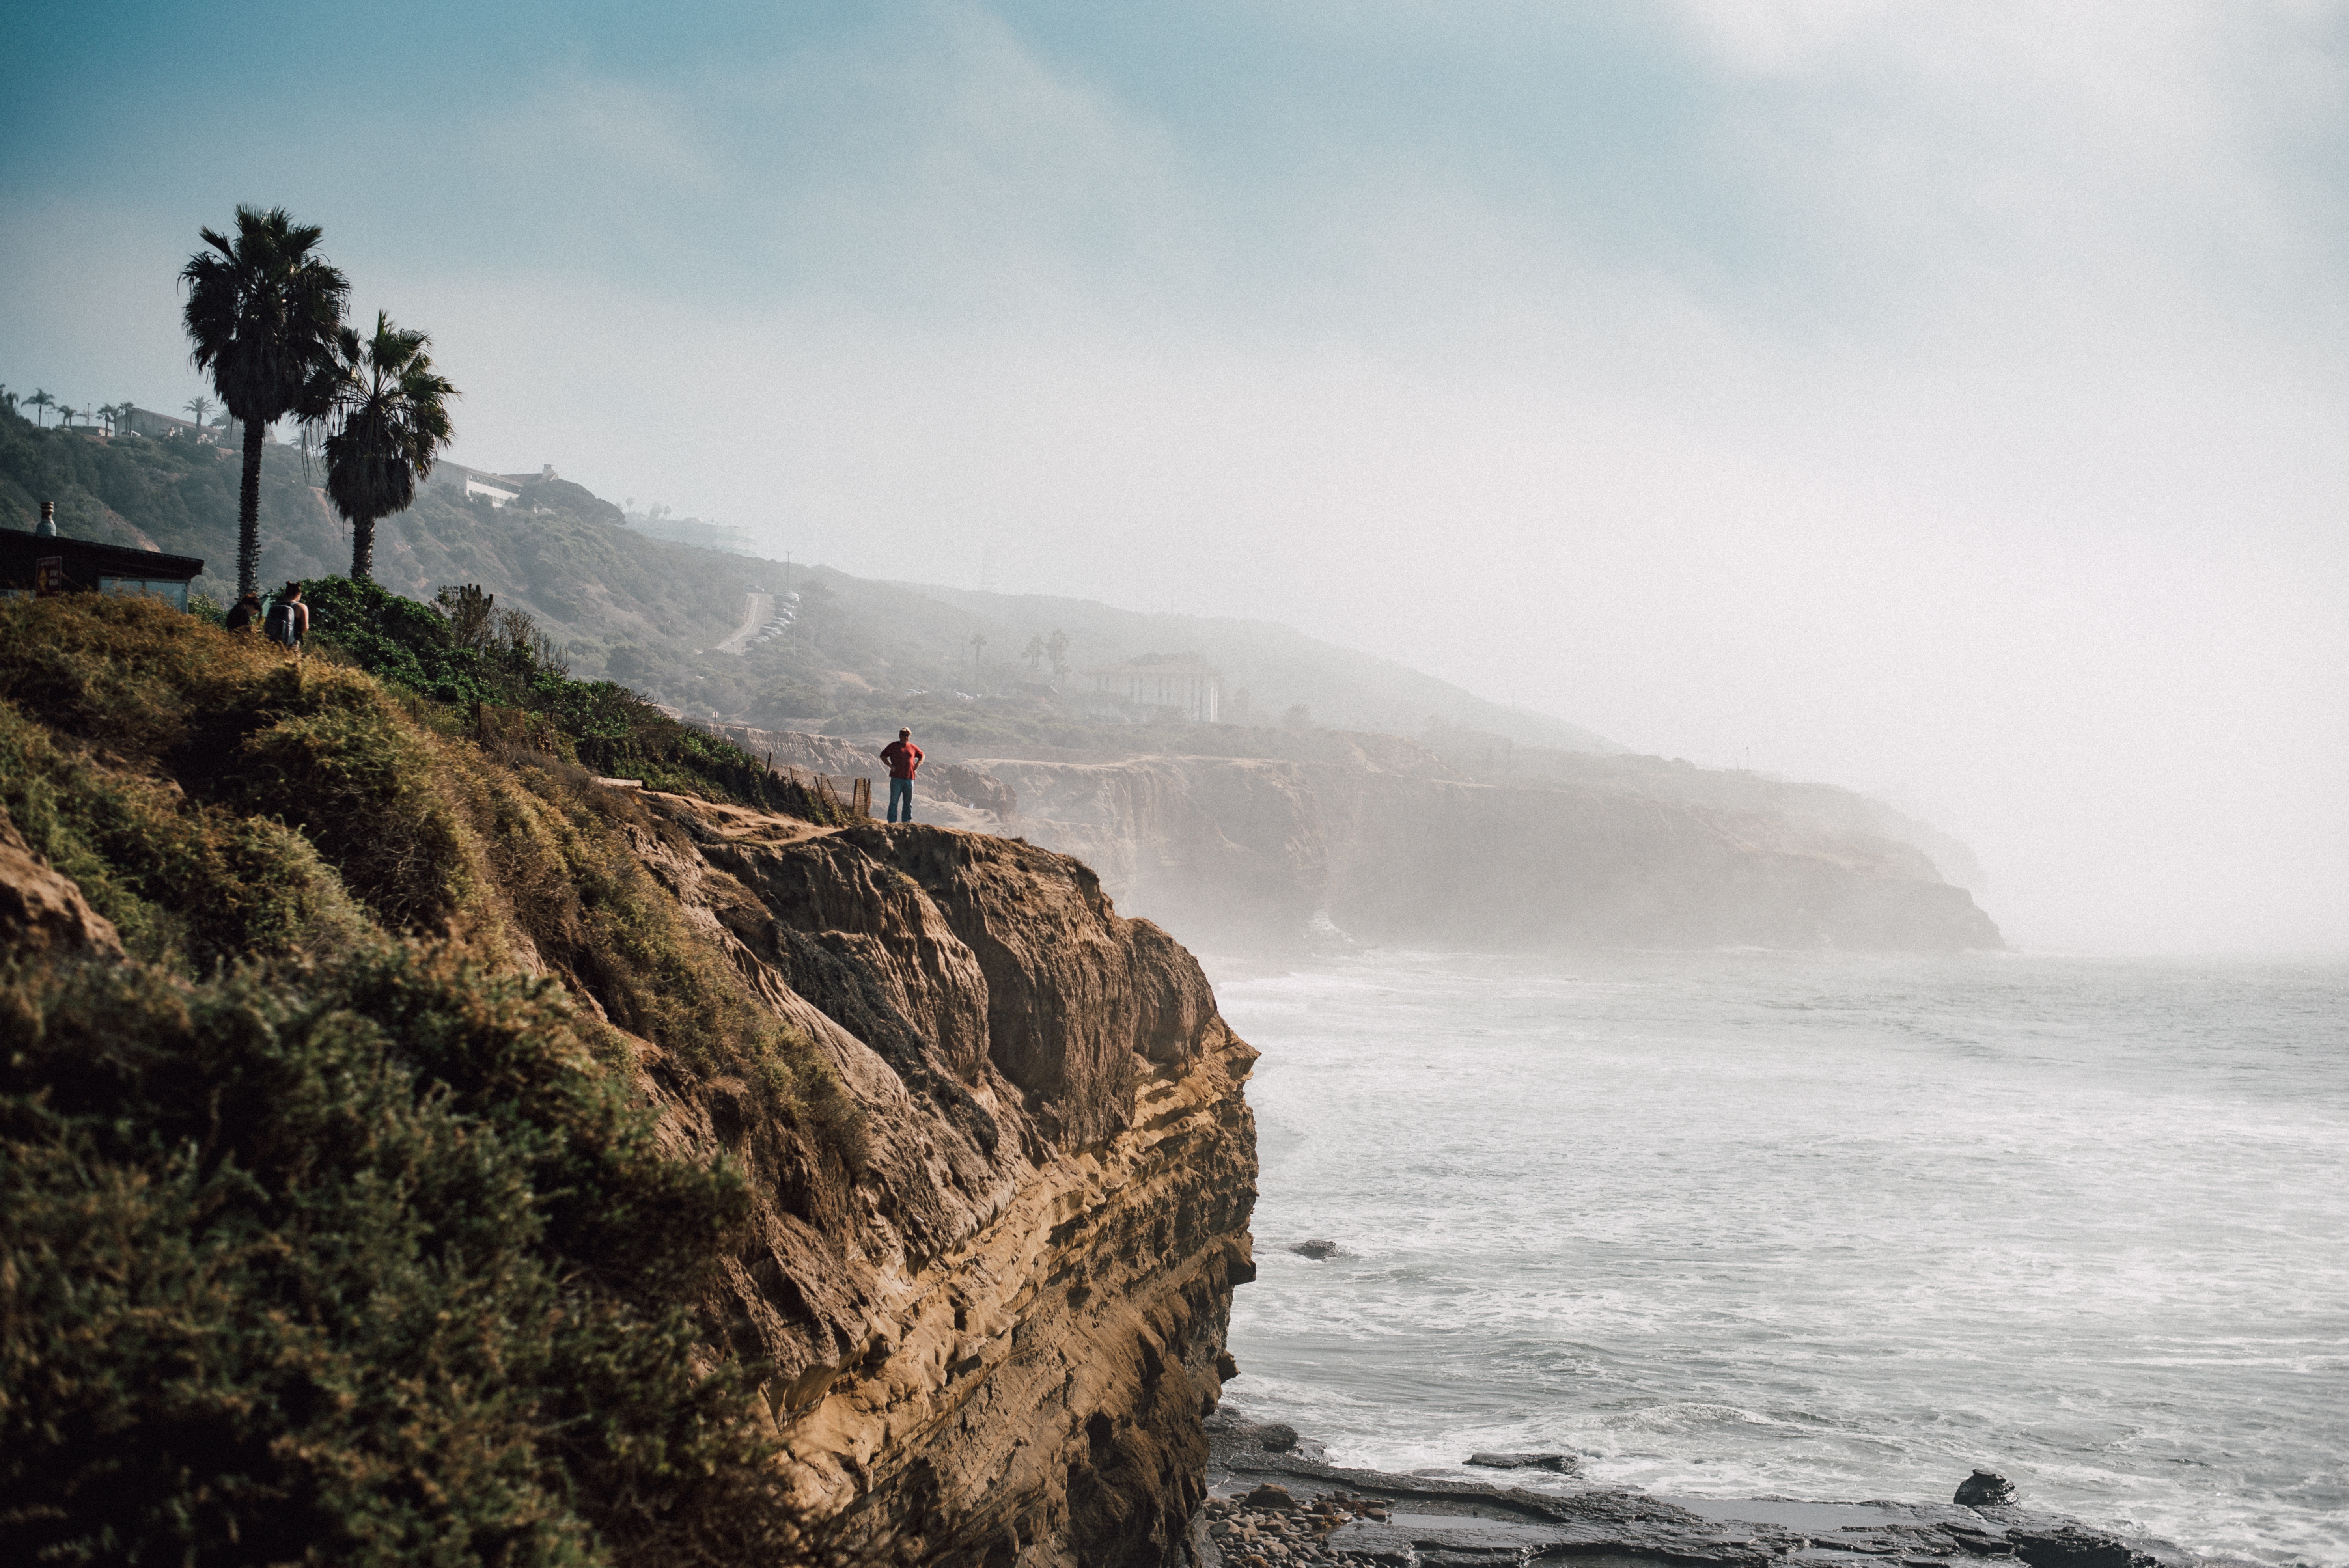
beach, sea, coast, nature, rock, ocean, mountain, morning, shore, wave, cliff, weather, bay, terrain, body of water, cape, atmospheric phenomenon, wind wave